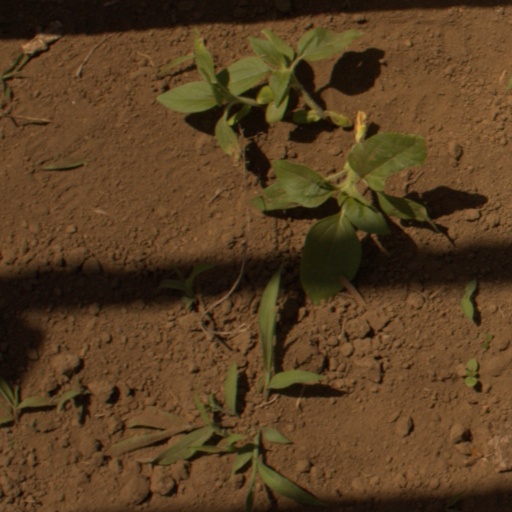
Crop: Jerusalem artichoke